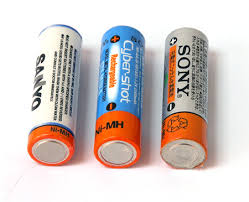
Waste category: battery